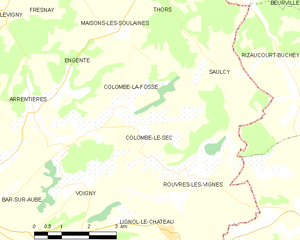
Carte des communes françaises: Colombé-le-Sec